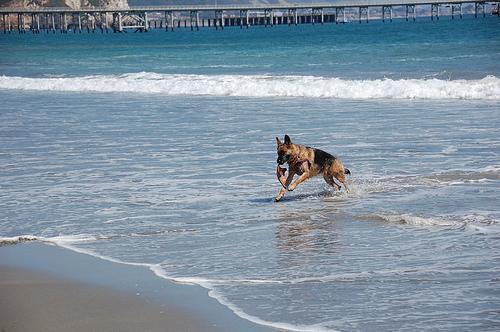
German_shepherd